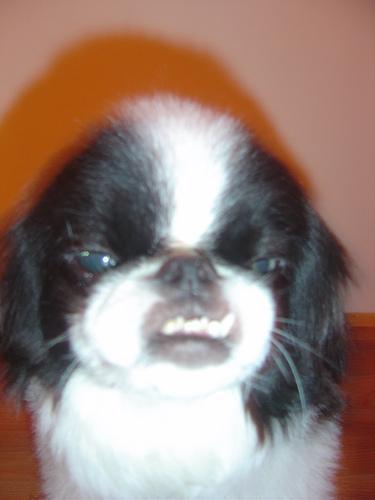
japanese chin